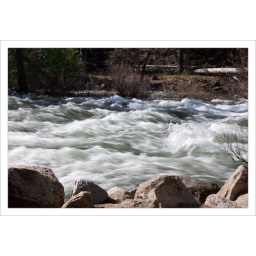
Playing with the movement of the water in the river outside the lodge..